Decatur "Bucky" Trotter

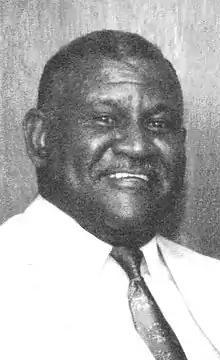

Decatur "Bucky" Trotter (January 8, 1932 – May 3, 2004) was an American politician who was a member of the Maryland State Senate and chairman of the Legislative Black Caucus of Maryland.